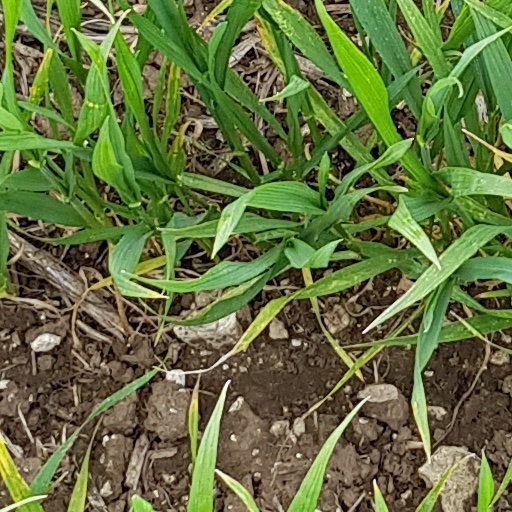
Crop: wheat